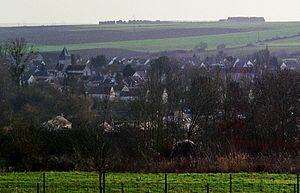
Coudun vu de la colline de Giraumont - Février 2016
Coudun est une commune française située dans le département de l'Oise, en région Hauts-de-France.